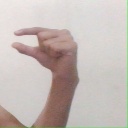
अक्षर: ग